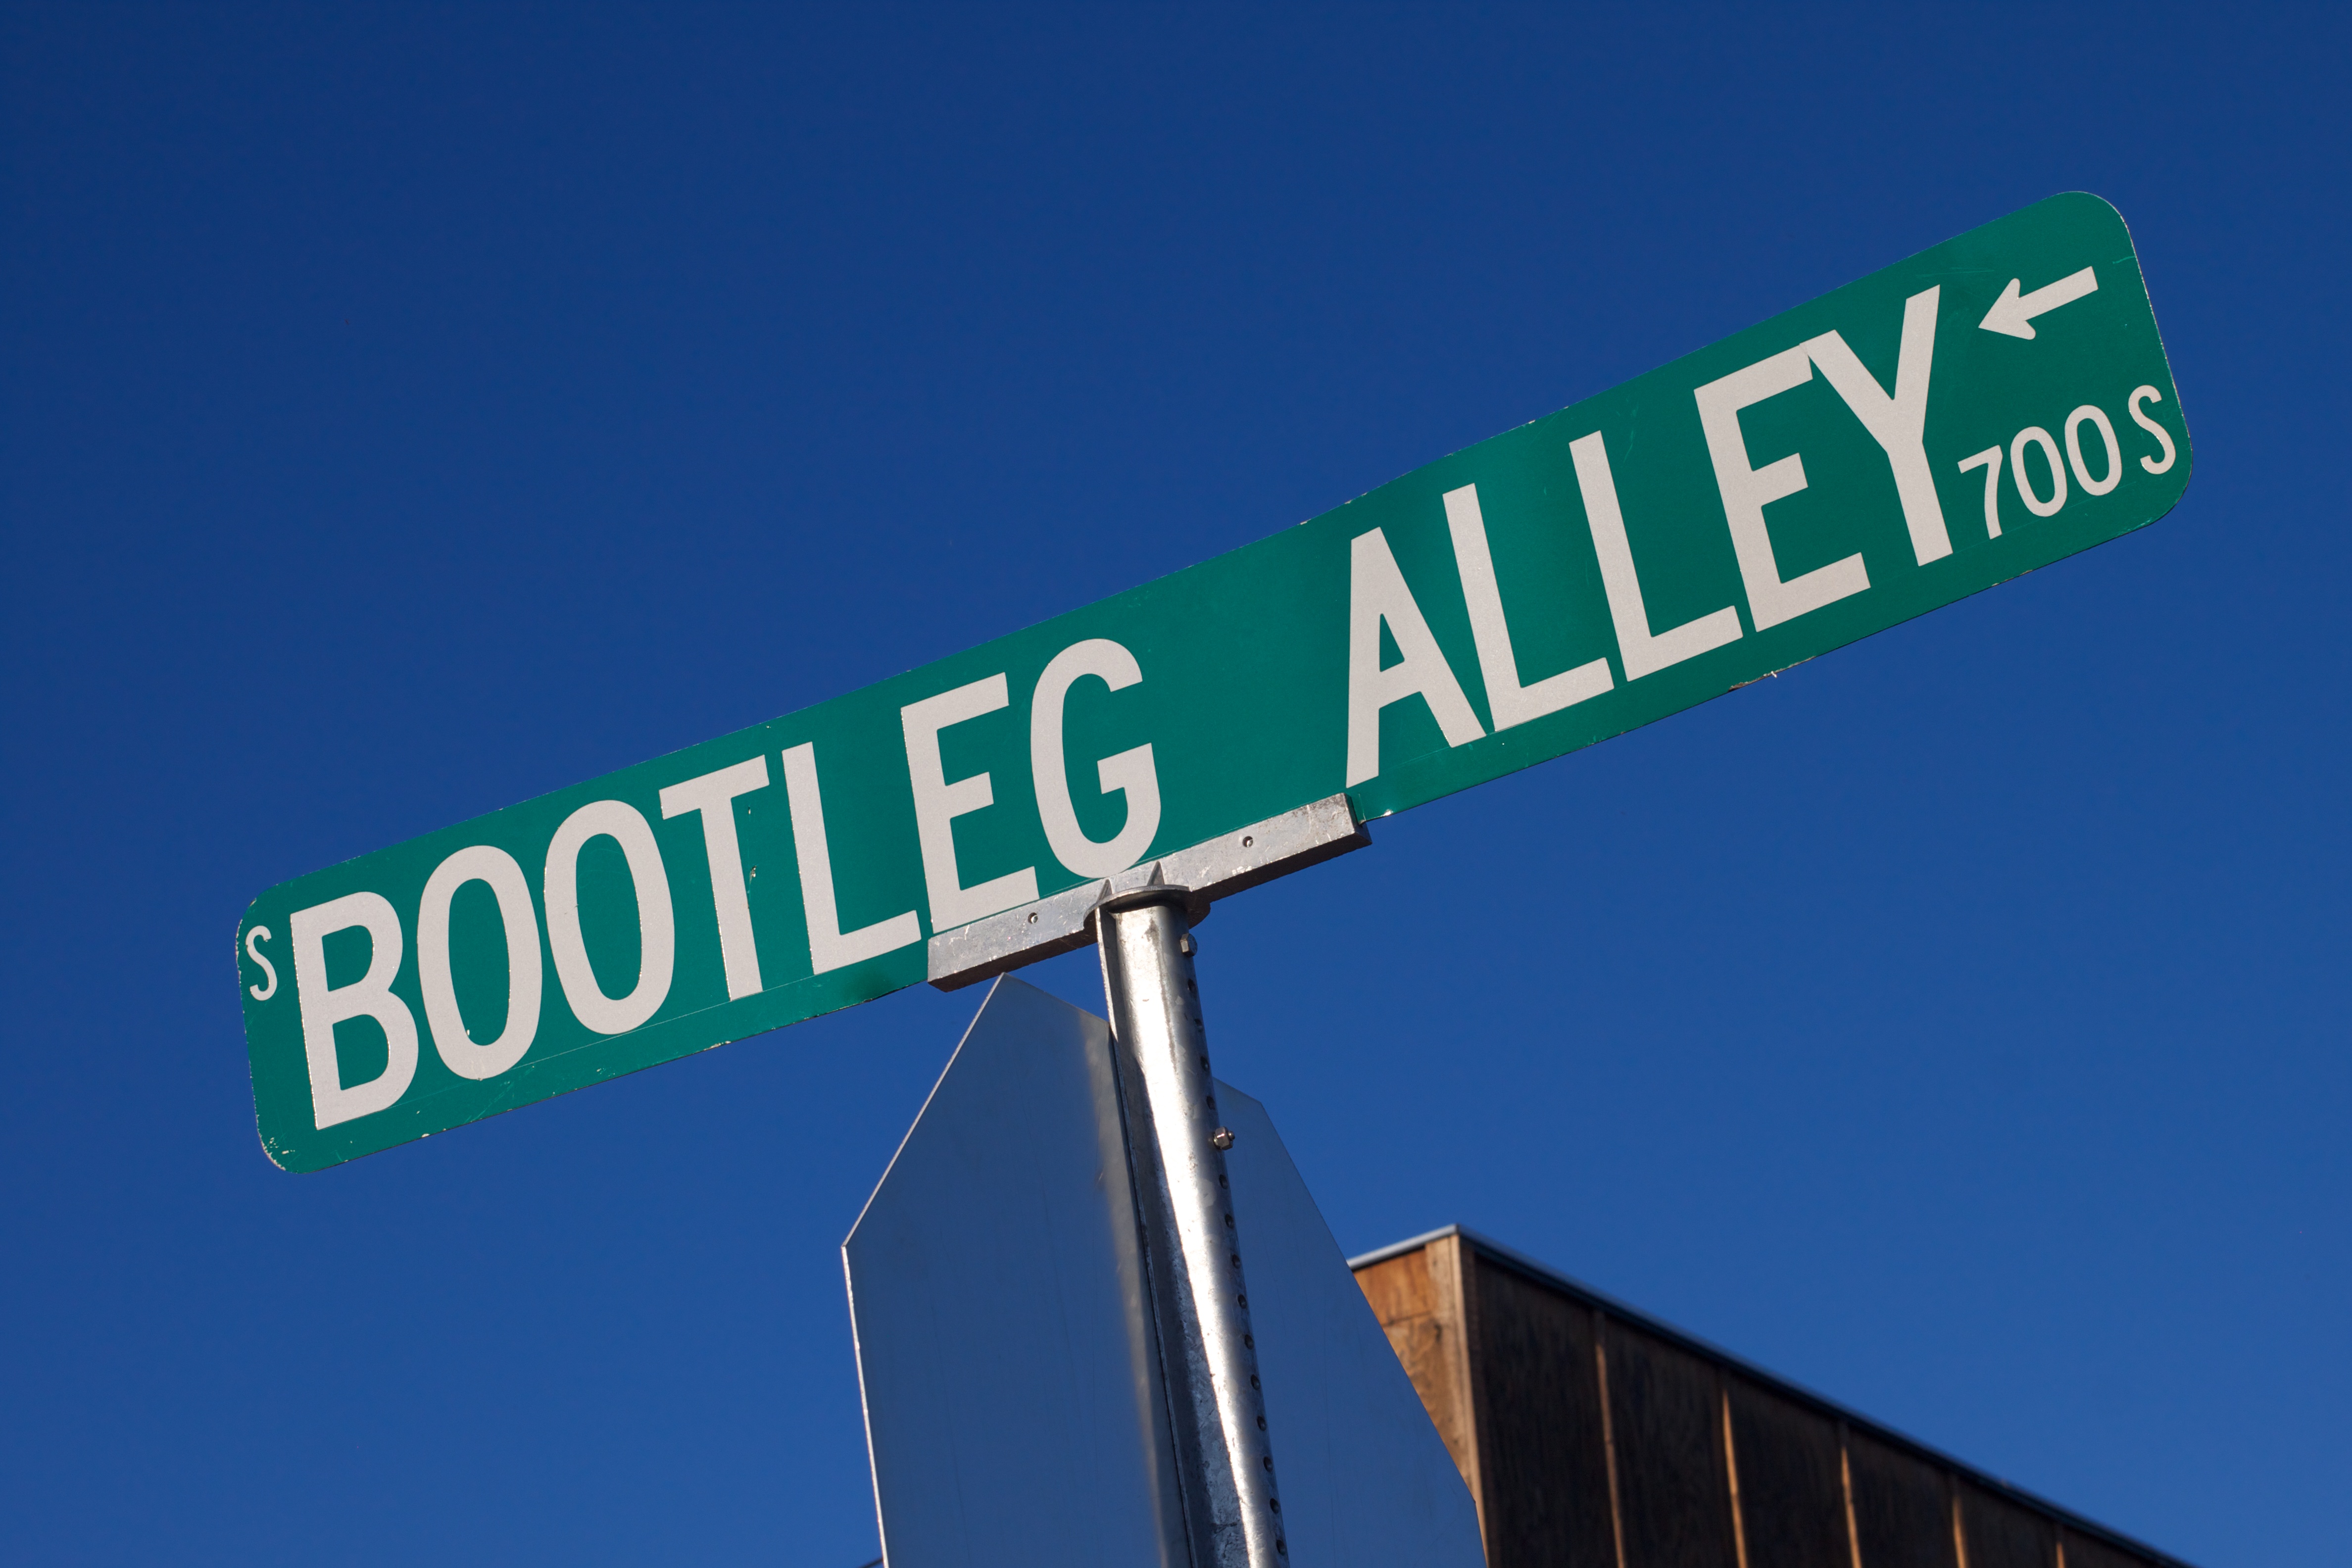
sign, street sign, signage, brand, font, 5cardnv, bootleg, traffic sign